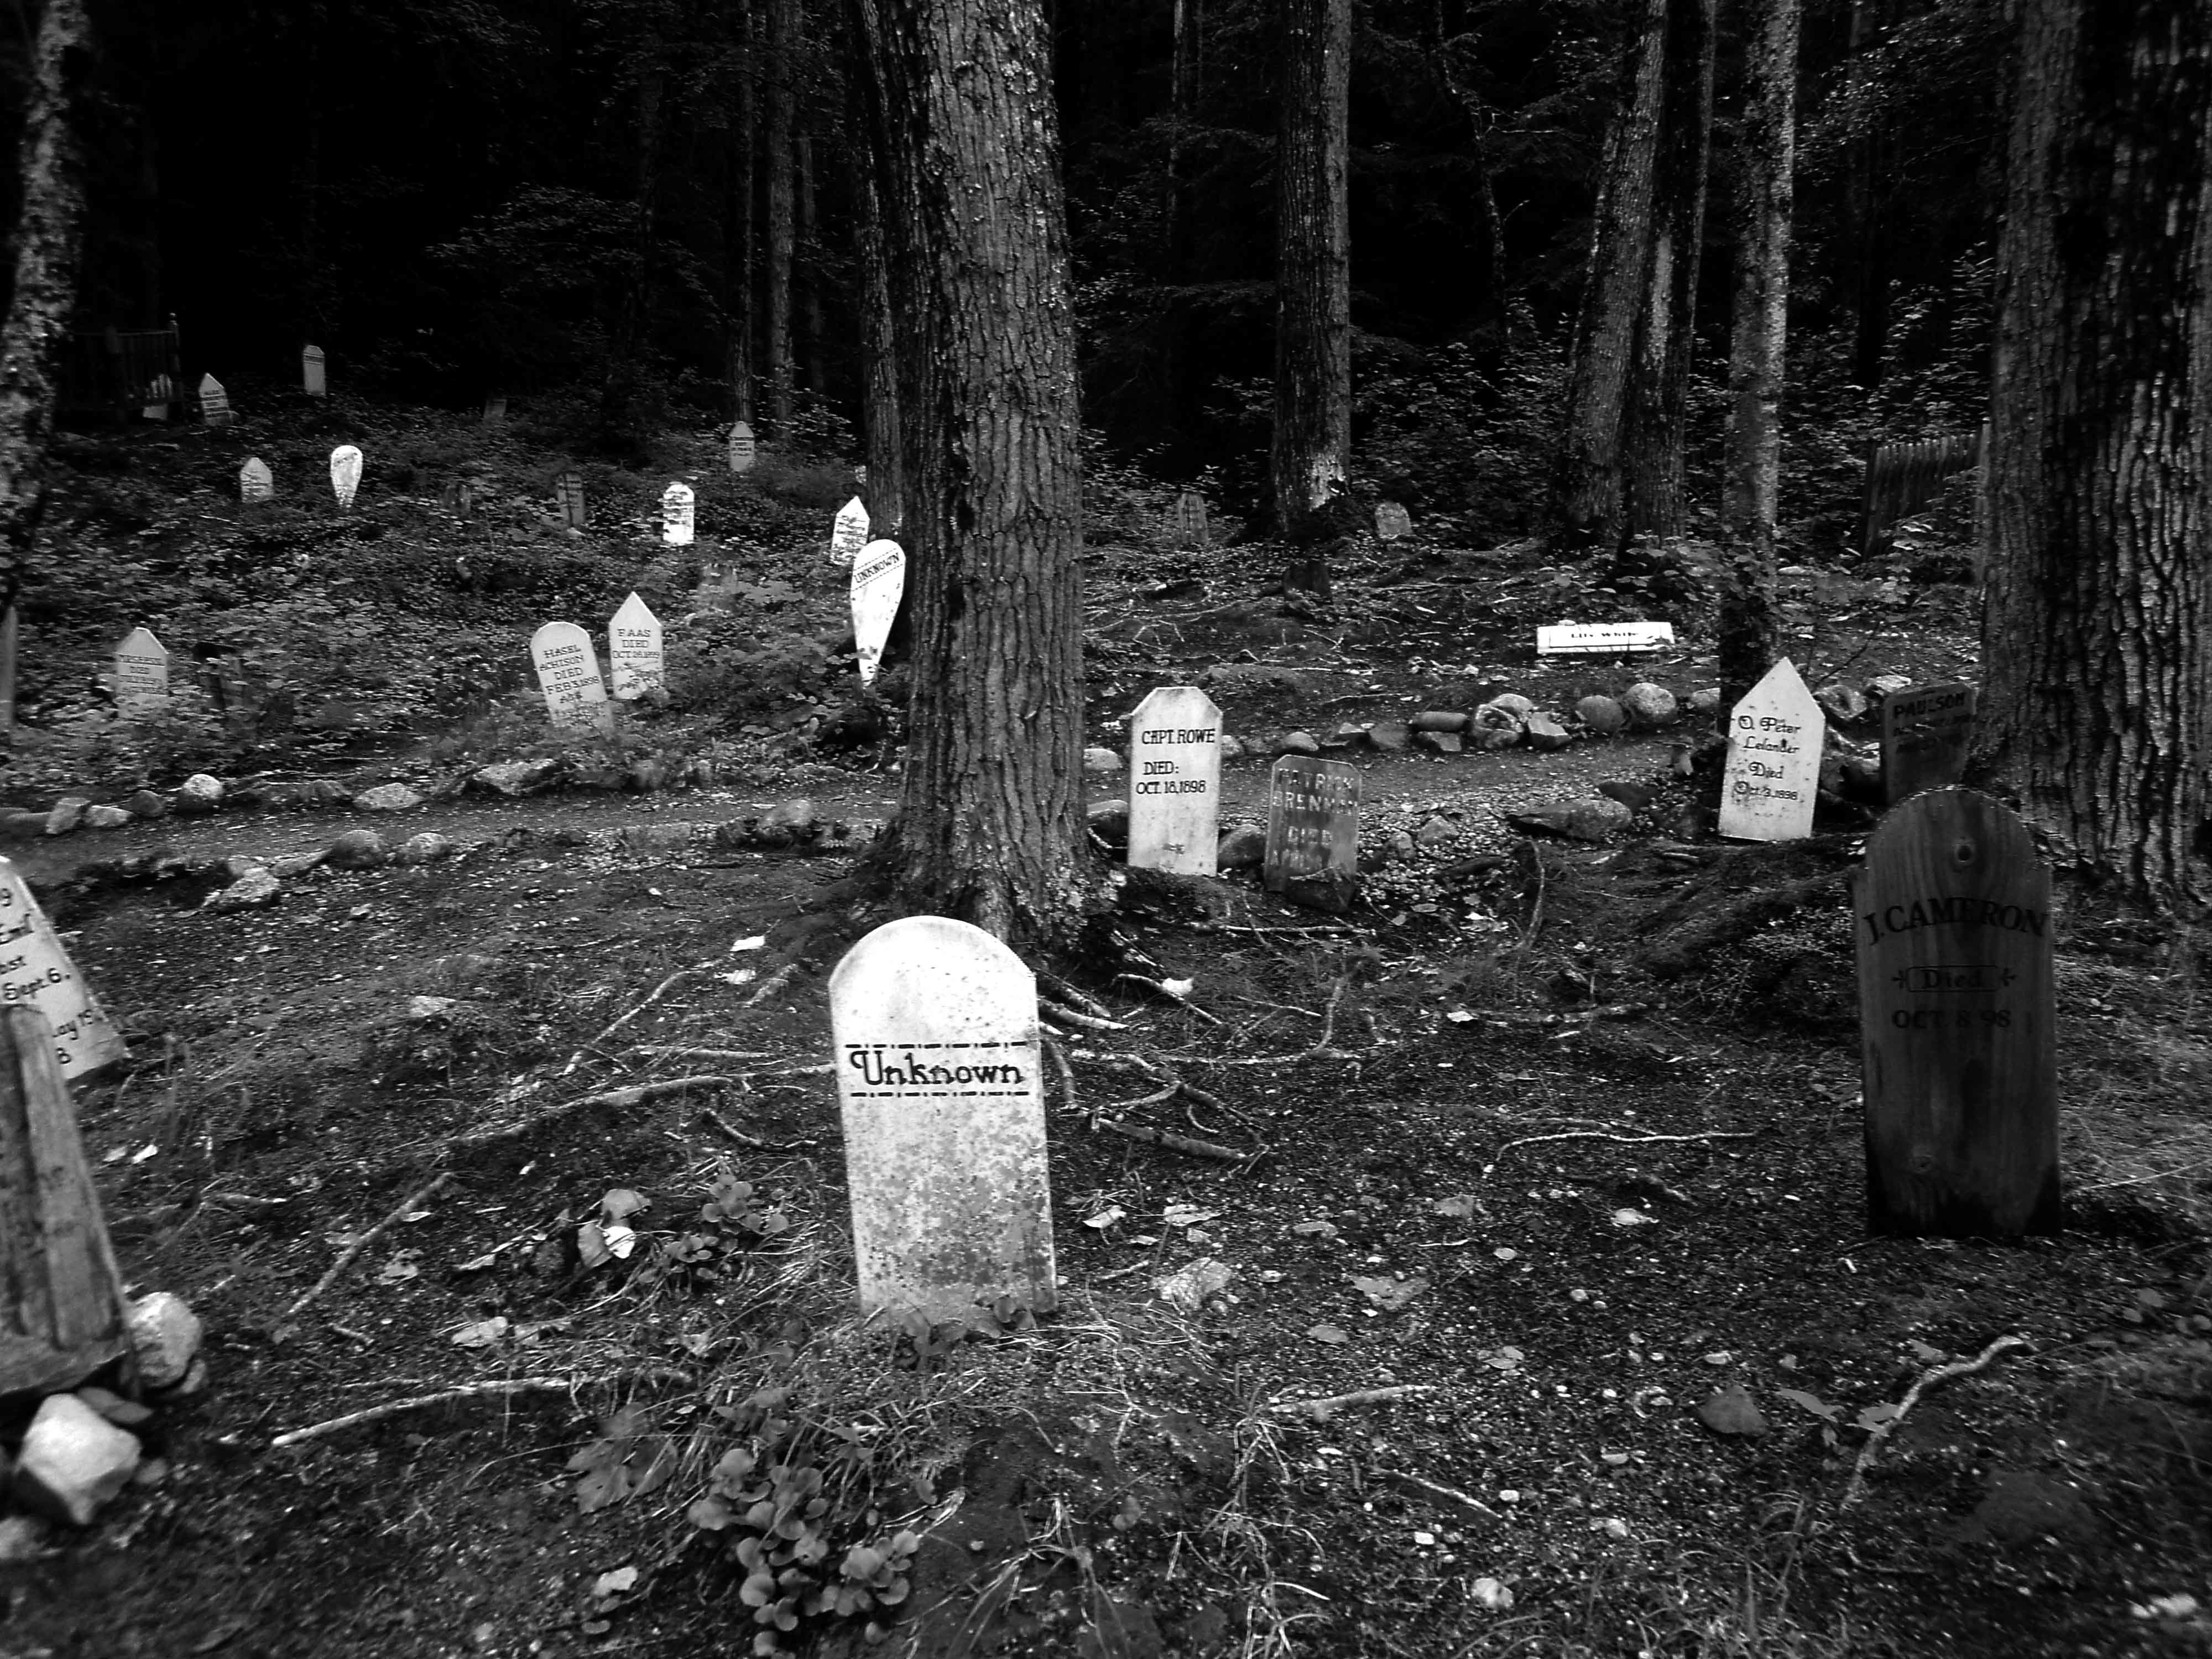
tree, forest, black and white, darkness, cemetery, monochrome, grave, ruins, woodland, habitat, rural area, monochrome photography, natural environment